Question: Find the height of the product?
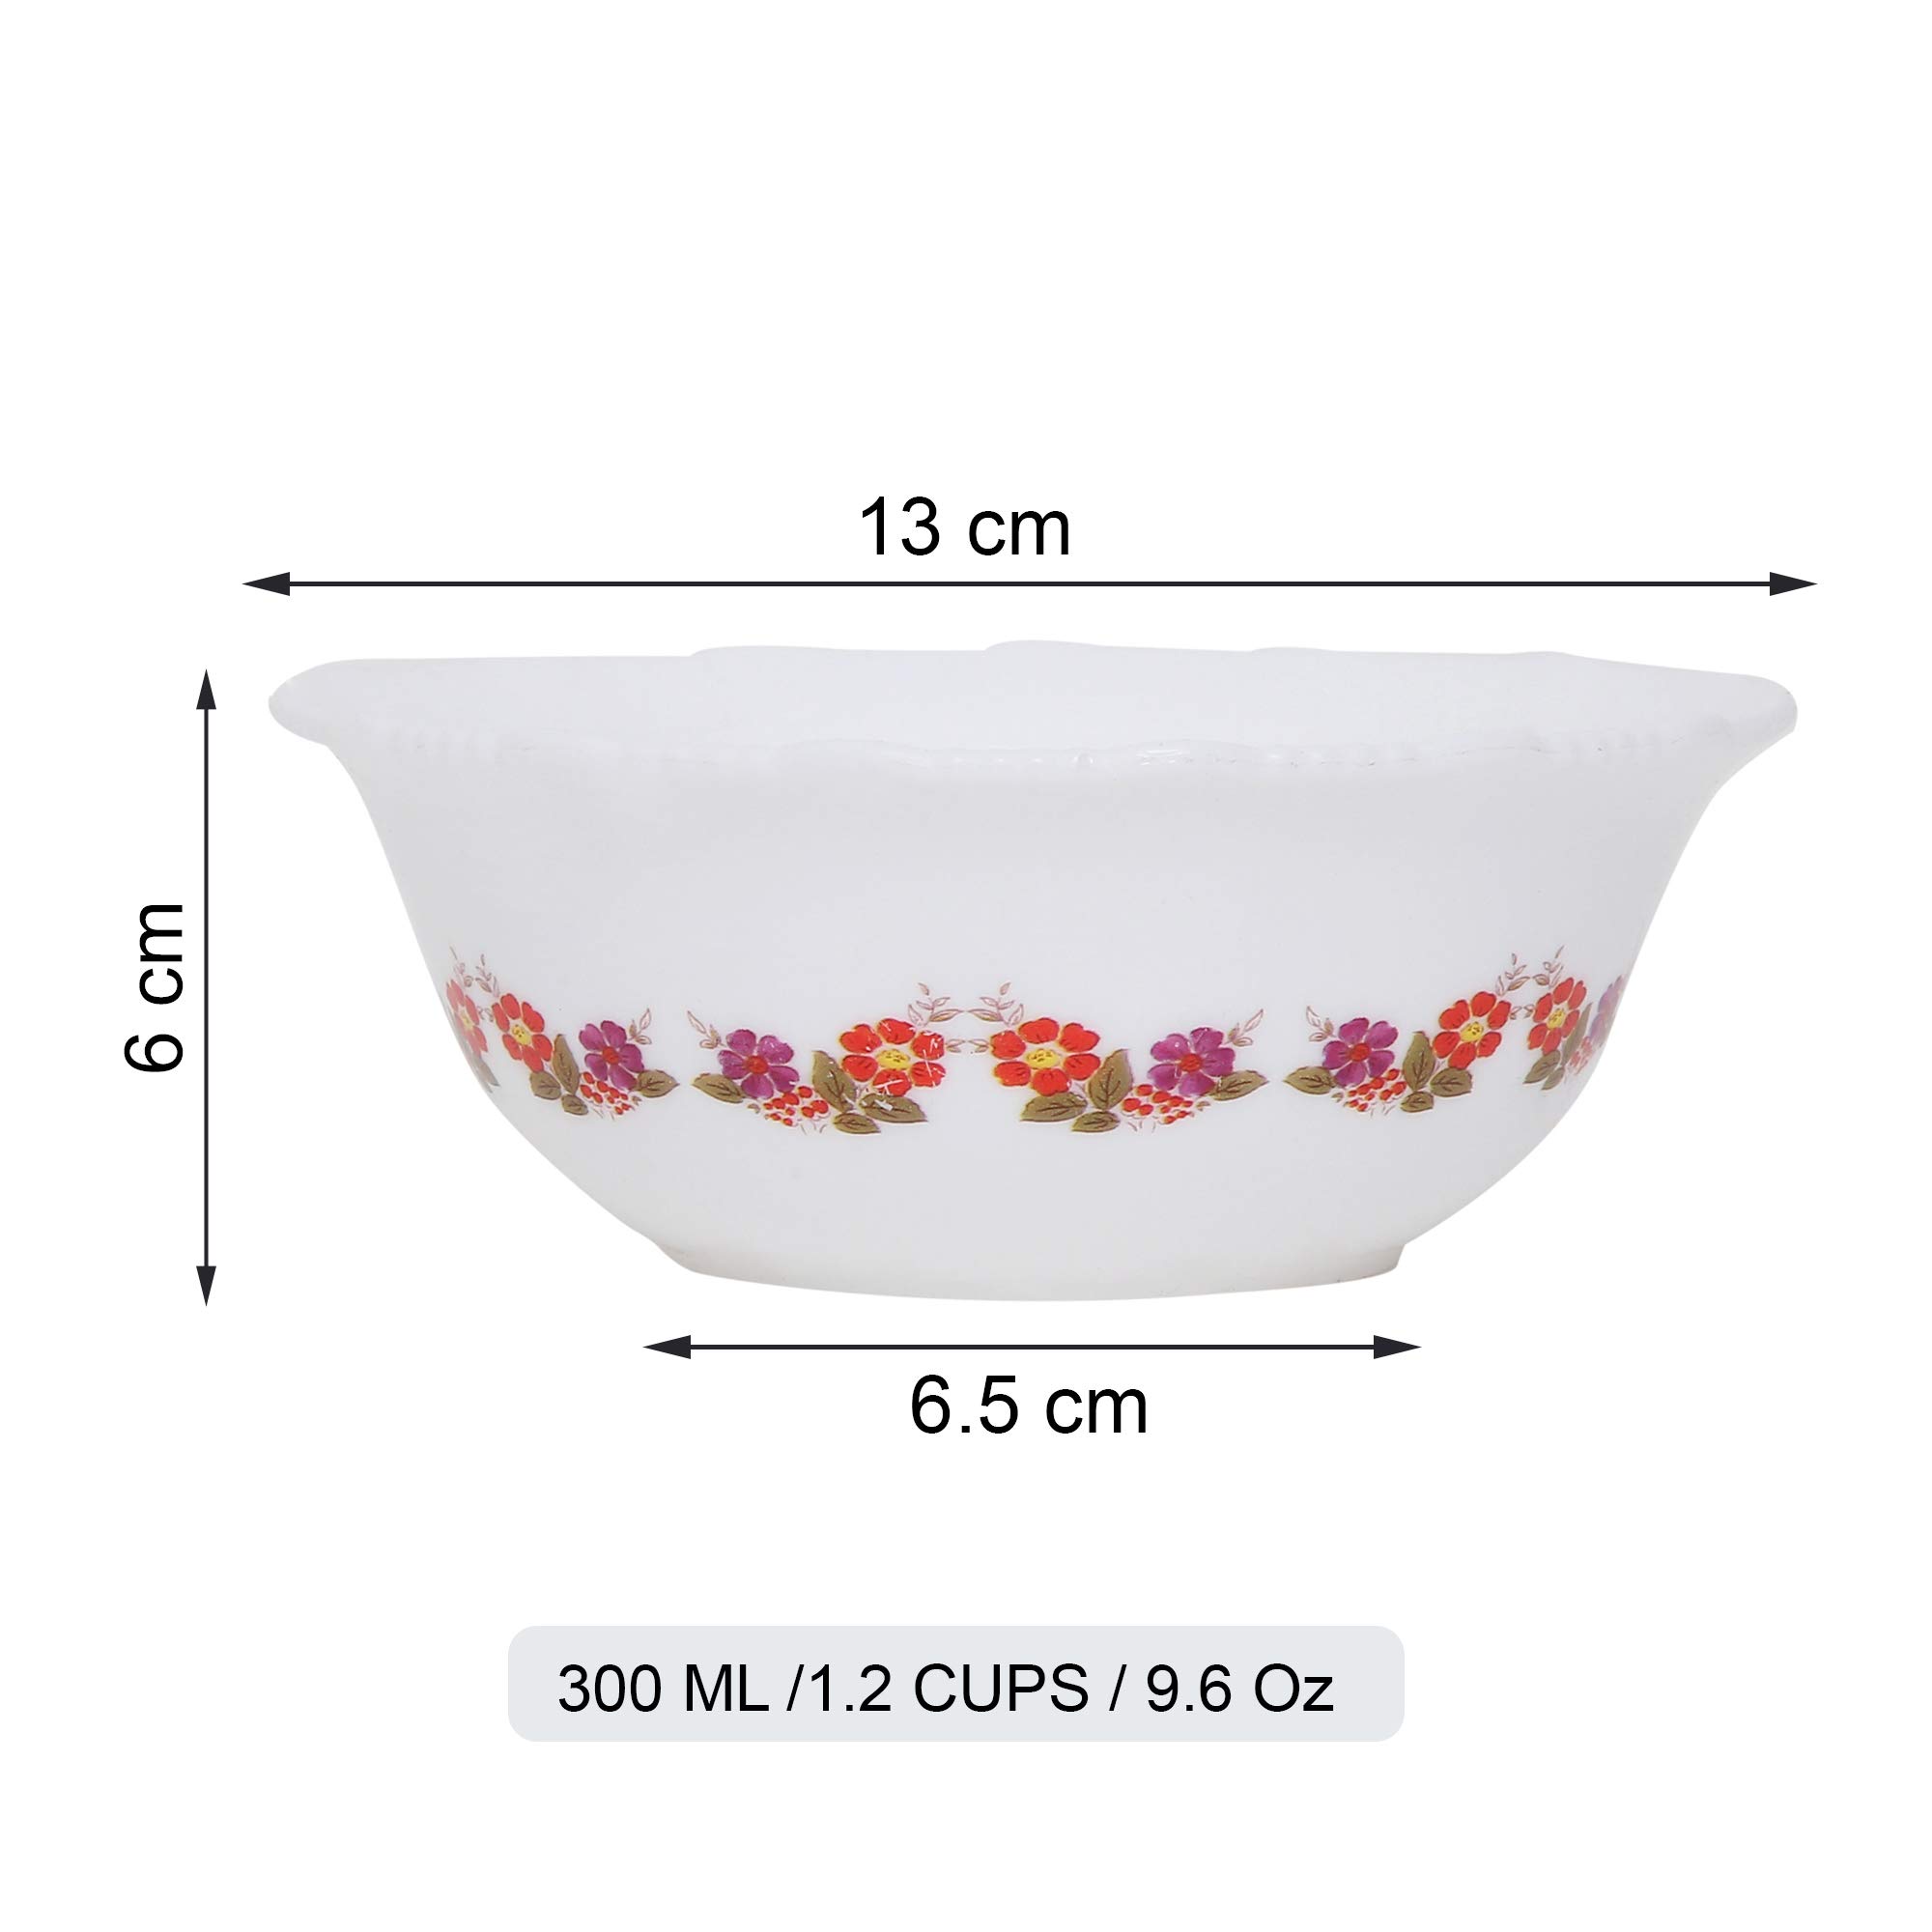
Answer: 6.0 centimetre